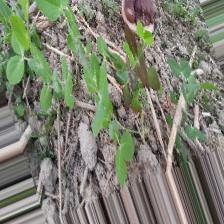
Label: Normal